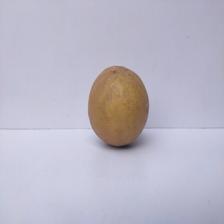
Size: Large